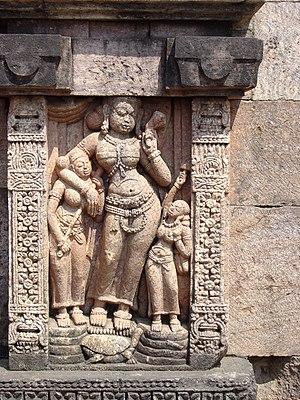
La Yamuna — également appelée Jumna, Jamna ou Yamna dans les dialectes locaux — est une rivière majeure de l'Inde, d'une longueur de 1 370 kilomètres, affluent du Gange. La Yamuna est l'une des sept rivières sacrées de l'Inde.